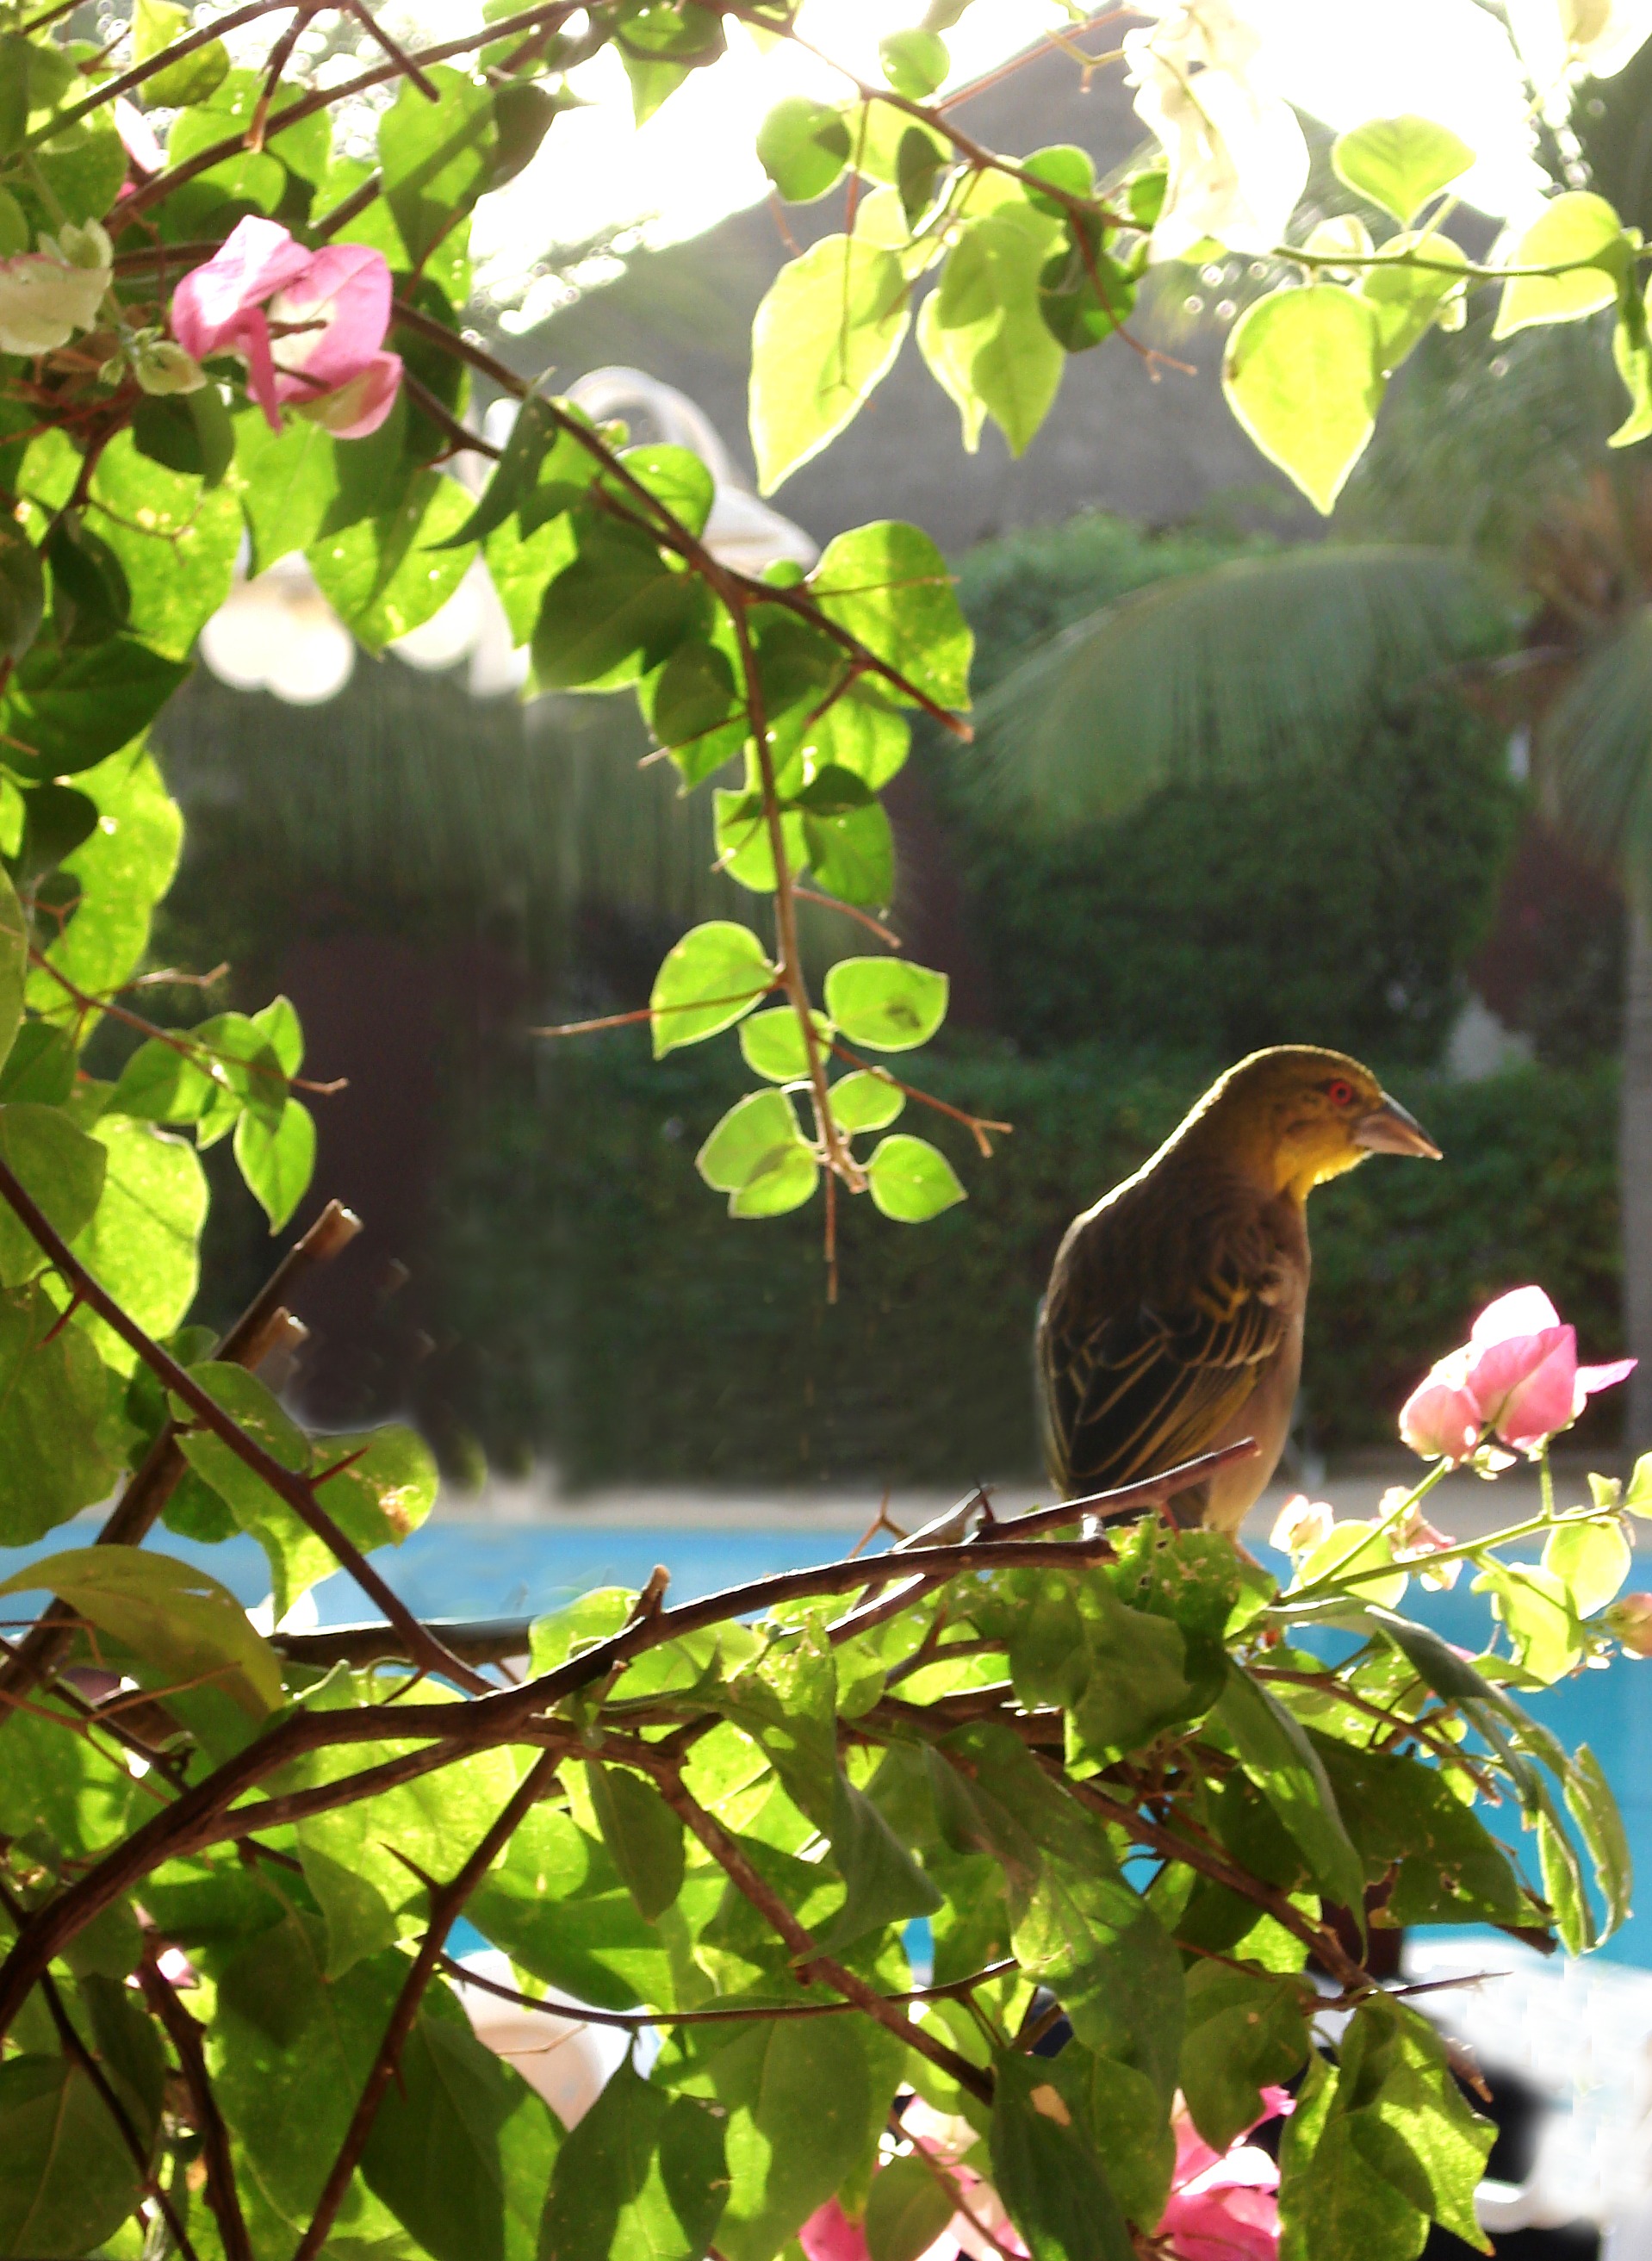
tree, branch, bird, leaf, flower, wildlife, green, jungle, autumn, botany, garden, flora, fauna, leaves, shrub, perching bird